Feudal barony of Great Torrington

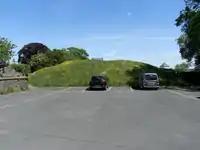
Remnant of motte of Great Torrington Castle. The bowling green beyond occupies the site of the former bailey

The feudal barony of Great Torrington whose "caput" was Great Torrington Castle in Devonshire, was one of eight feudal baronies in Devonshire which existed during the mediaeval era.